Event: Nepal Earthquake
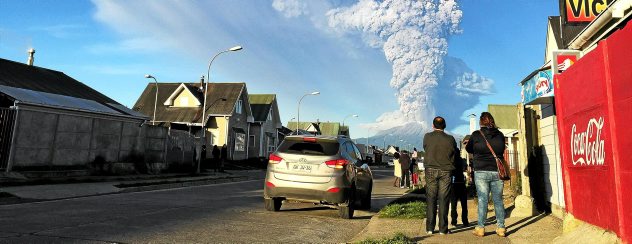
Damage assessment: damage